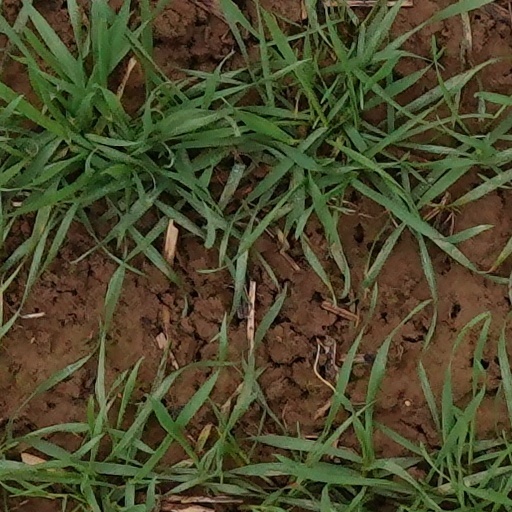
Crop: wheat